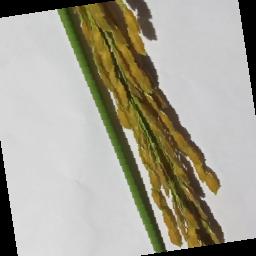
Label: Rice___Neck_Blast